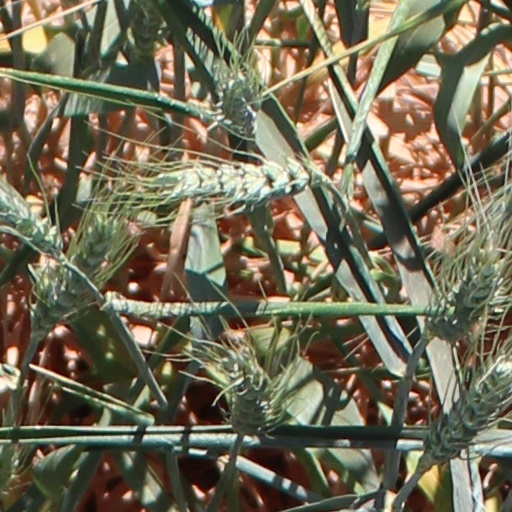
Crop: wheat